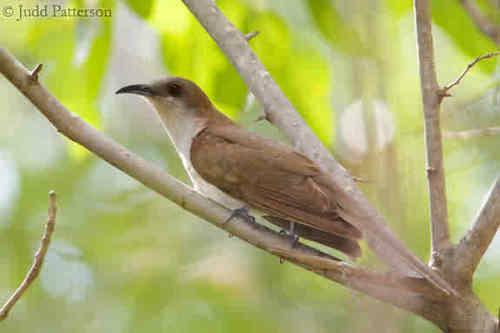
A photo of a black billed cuckoo